Renosterveld

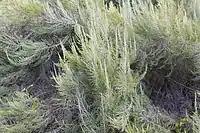
Renosterbos (rhinoceros bush) ("Dicerothamnus rhinocerotis")

Renosterveld vegetation is dominated by a species of grey-coloured plant called the renosterbos. However, the "Proteas", "Ericas" and "Restios" — typical of fynbos habitats — tend to occur in very low abundance in renosterveld. Few species are endemic solely to renosterveld vegetation, as most found in renosterveld occur in fynbos as well. However, species endemic to the Cape Floristic Region comprise about one-third of renosterveld plant species, and many of these belong to families which are not considered to be of "Cape affinity" (i.e. these families are also diverse outside the Cape Floral Kingdom).